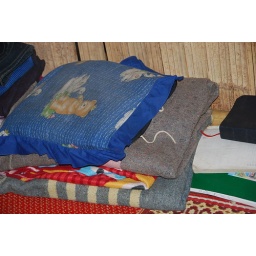
All beds in boys room had blankets